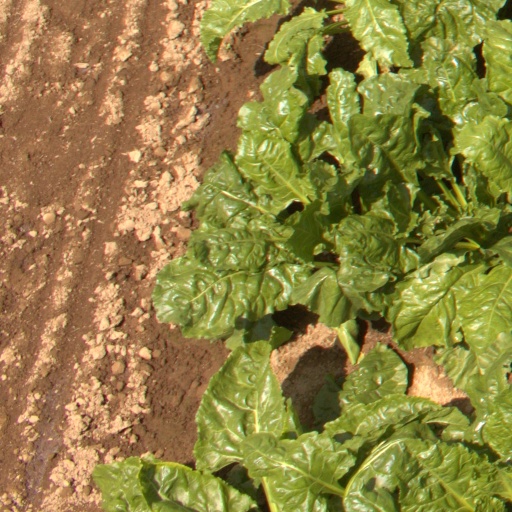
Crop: sugar beet